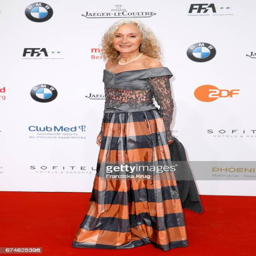
actor during the award red carpet arrivals